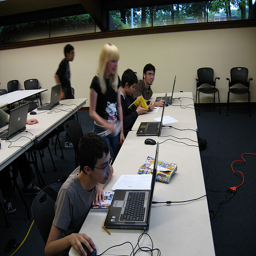
A young man is look at a computer screen in a computer lab.
A set of long tables with various people siting and standing at the tables, with laptop computers in front of them.
A group of people sitting in front of laptop computers working.
Students operate notebook computers in the classroom.
The young kids are using laptops at the desks.